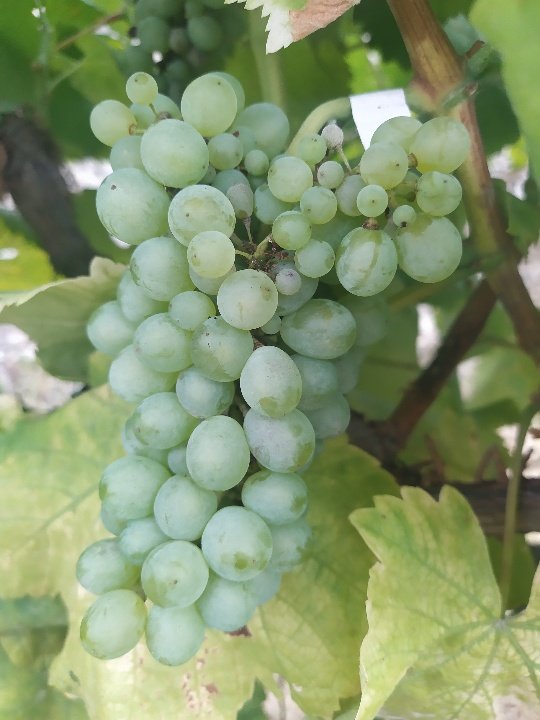
Berries visible: 87
Grape clusters: 2